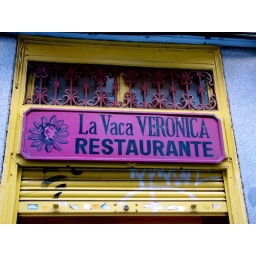
A restaurant sign in Madrid. I found the bright purple and happy cow image to be fantastic!